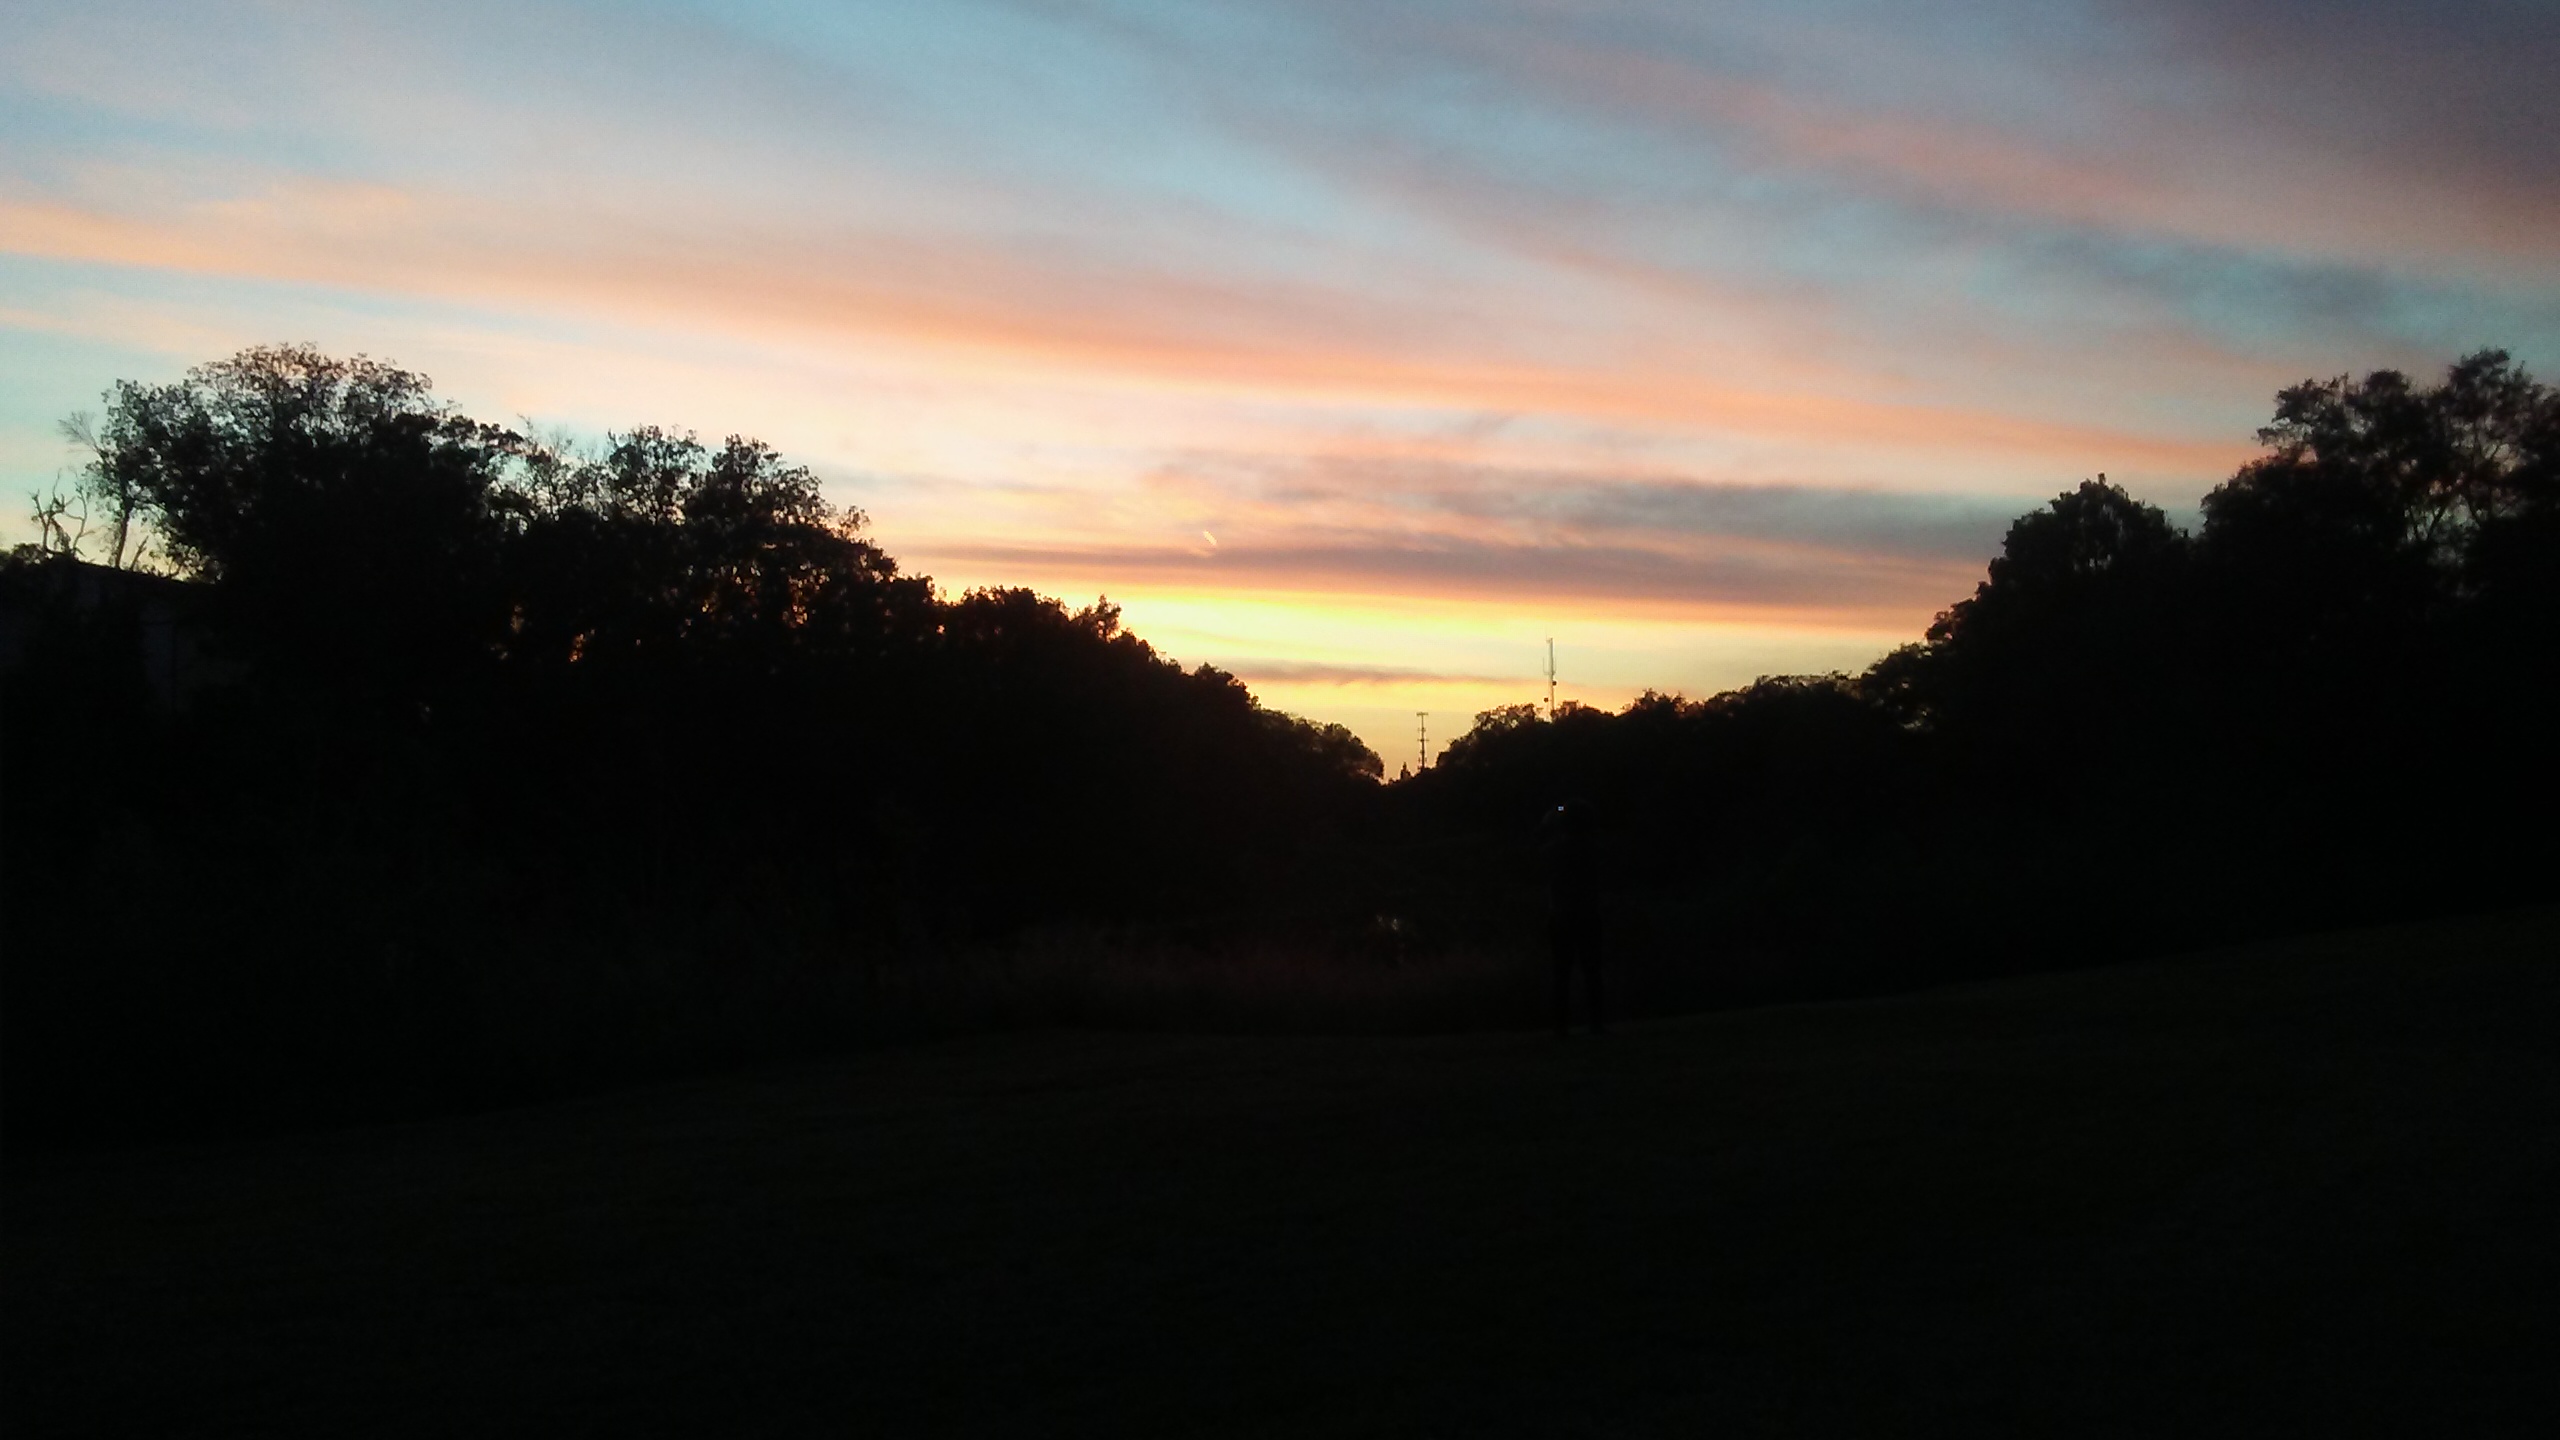
sunset, pink sky, sky, dawn, sunrise, horizon, morning, afterglow, evening, atmosphere, red sky at morning, cloud, atmosphere of earth, dusk, tree, sunlight, phenomenon, rural area, sun, landscape, field, hill, plain